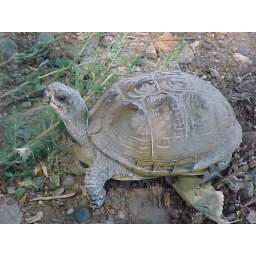
Three-toed box turtle (Terrapene carolina triunguis) Found on the road in Delta, Colorado. Transplant, escapee!,